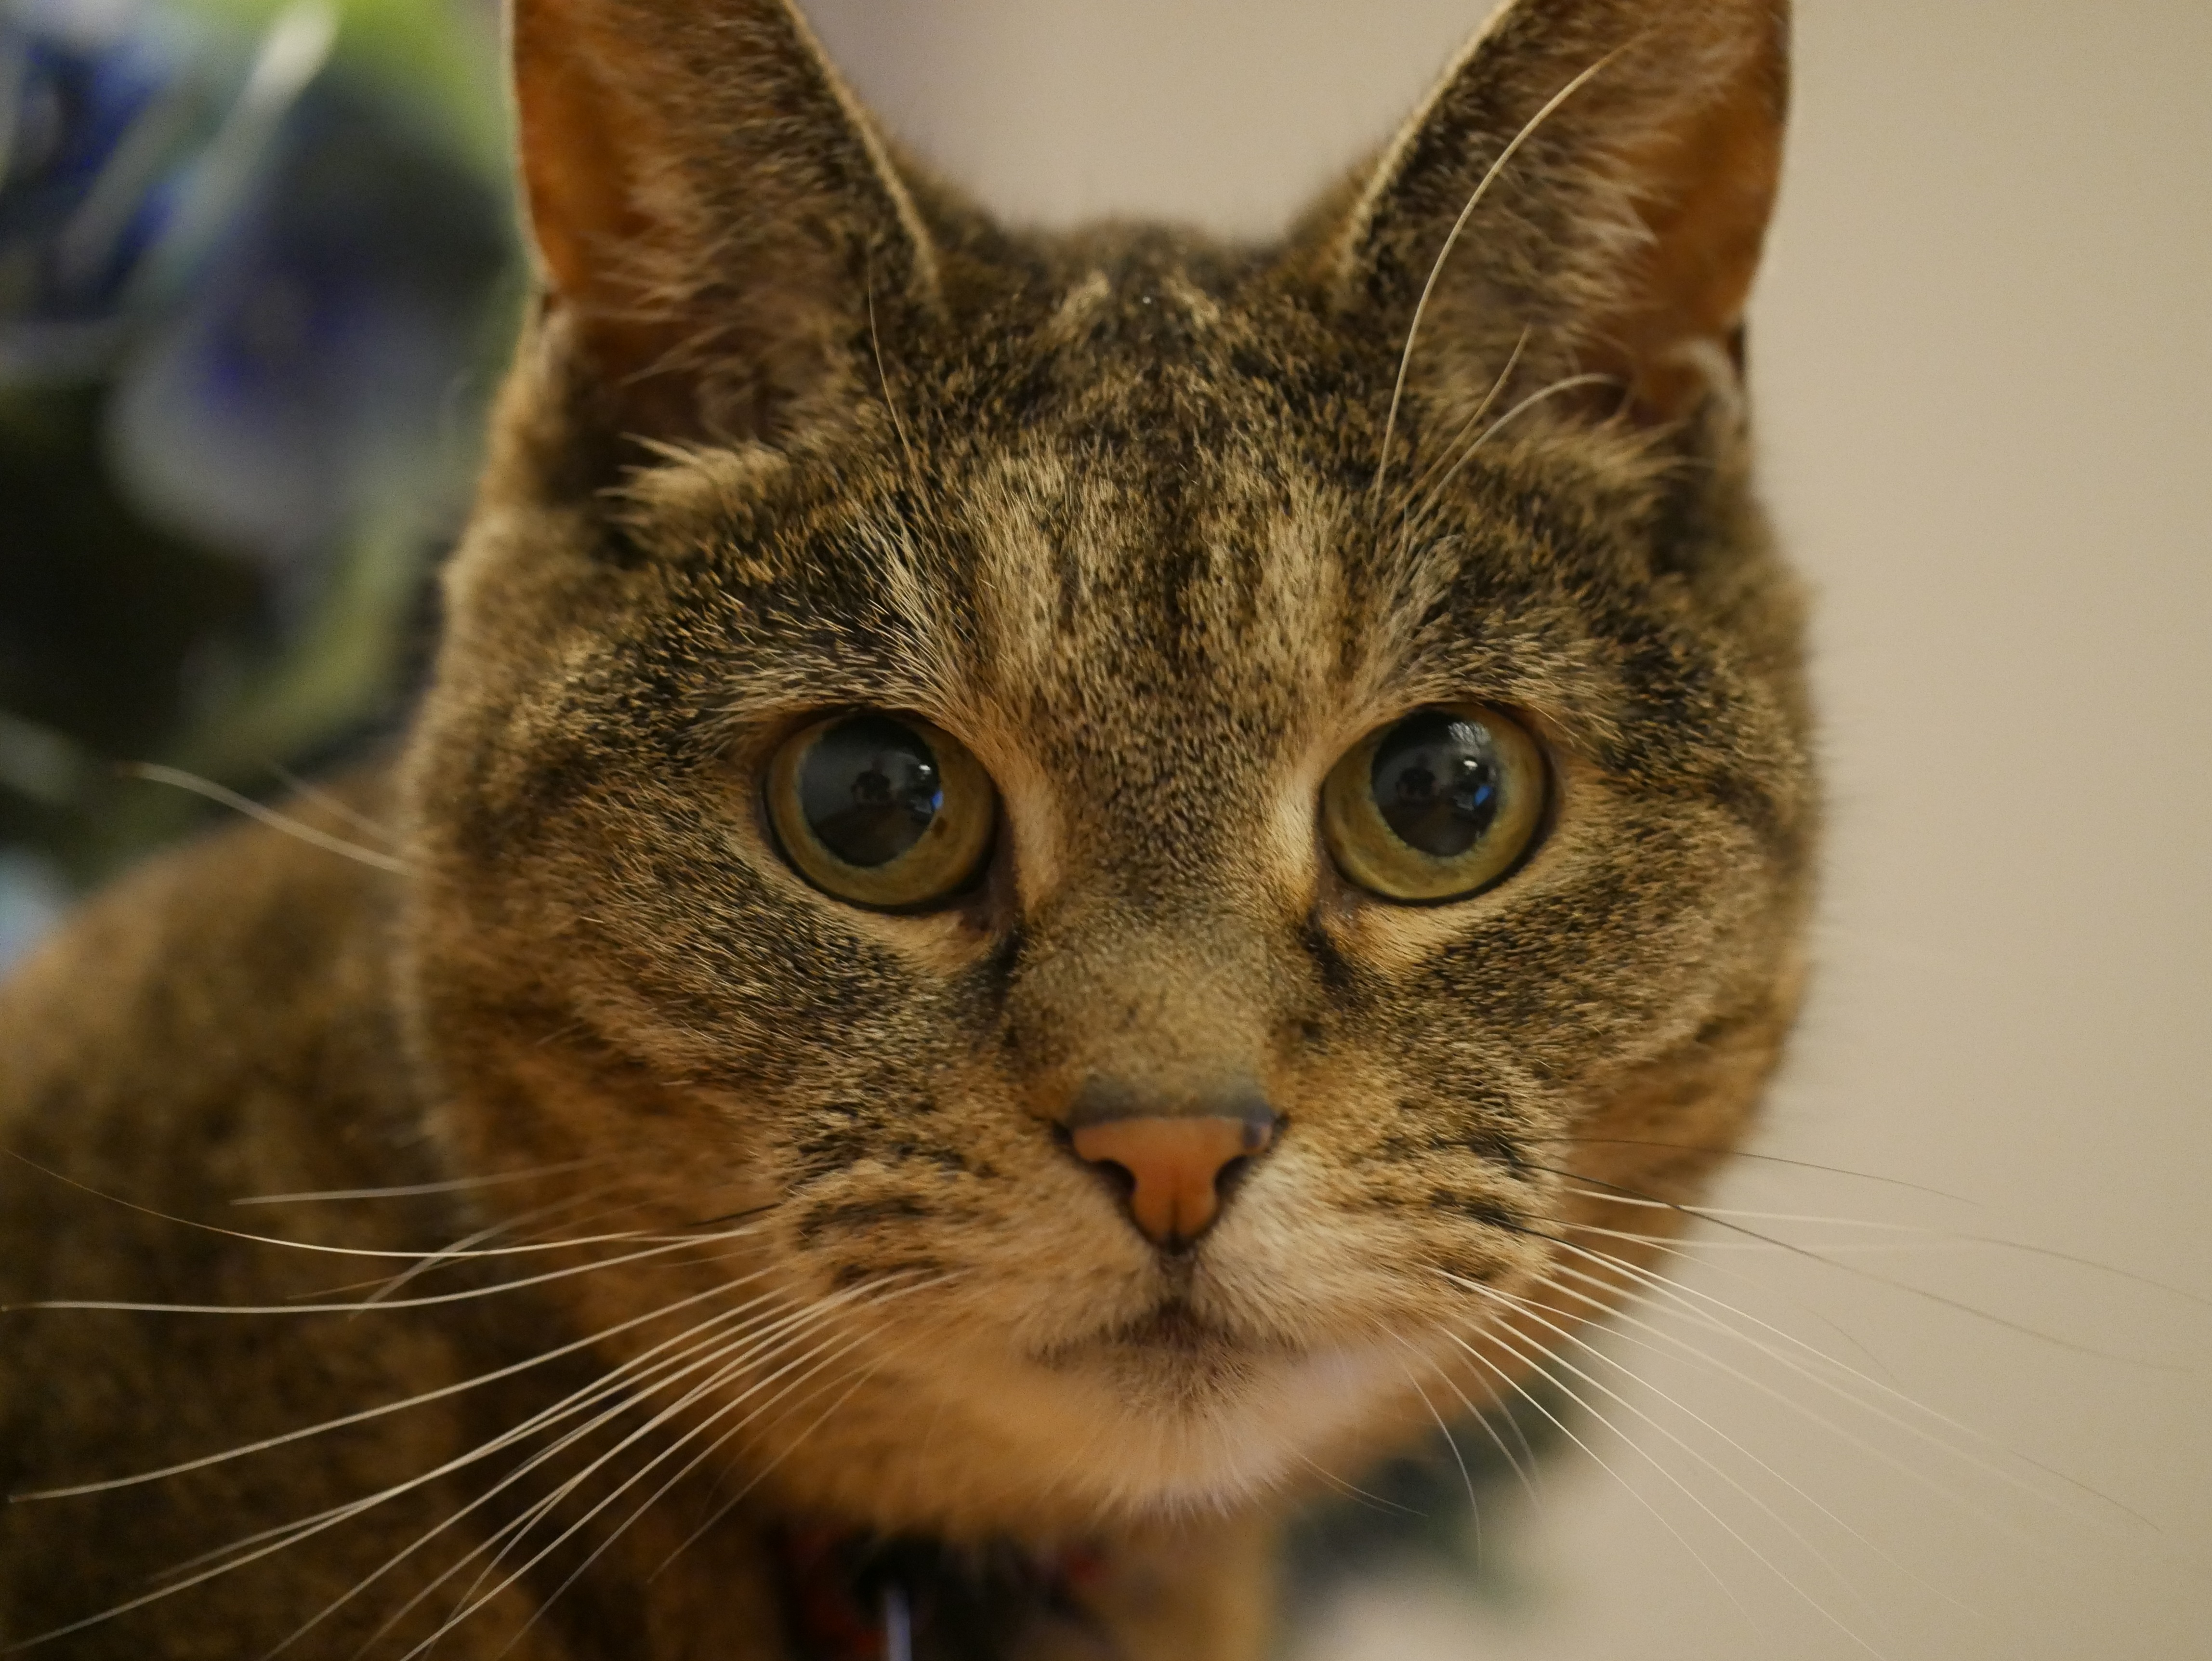
animal, cute, pet, kitten, cat, feline, mammal, fauna, close up, cats, nose, whiskers, grey, snout, animals, vertebrate, cat face, young cat, remote access, tabby cat, european shorthair, wild cat, small to medium sized cats, cat like mammal, domestic short haired cat, pixie bob, rusty spotted cat, toyger